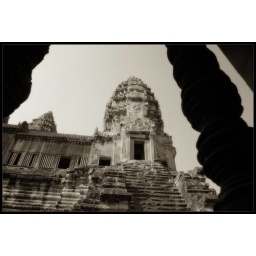
one of the angkor wat towers framed by a typical window